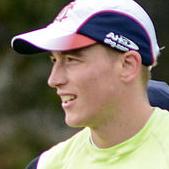
Age: 29